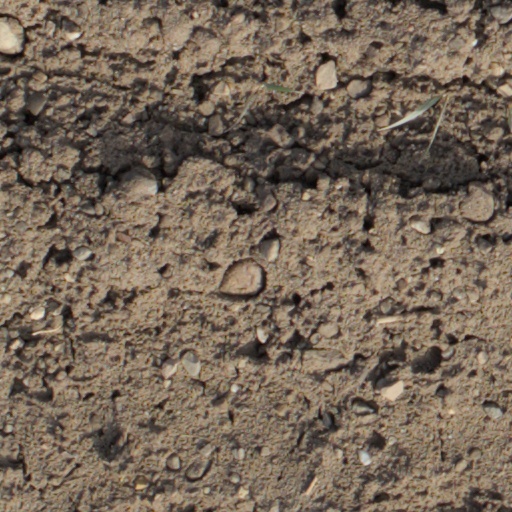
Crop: wheat